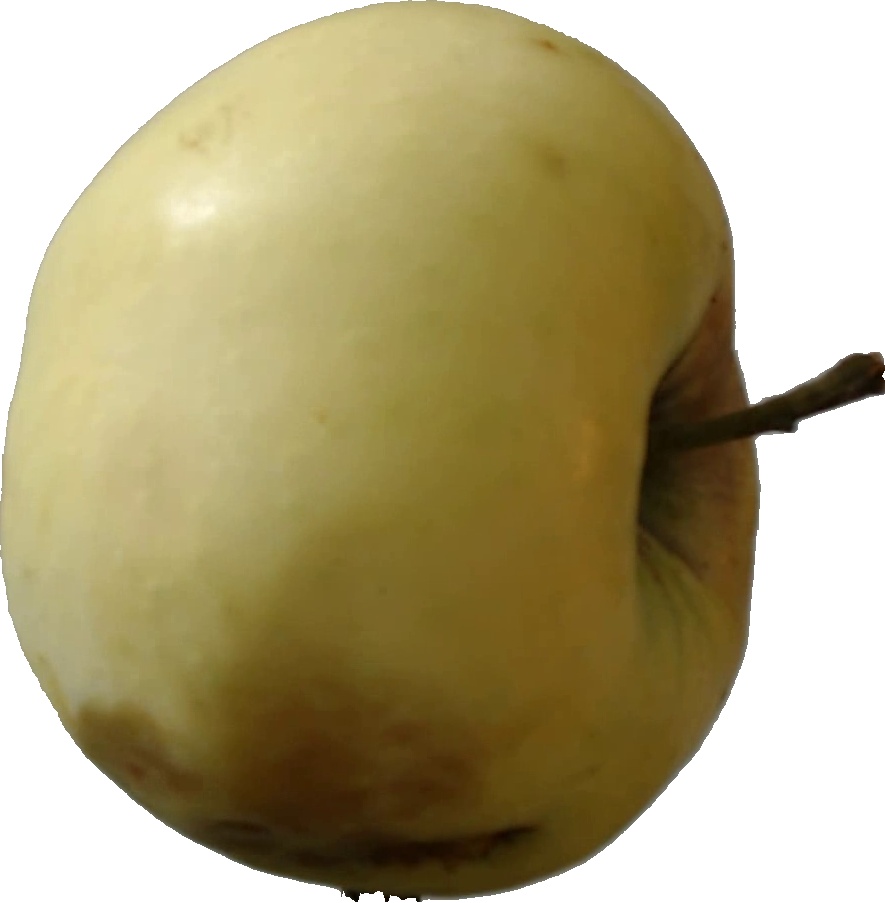
Label: apple_hit_1